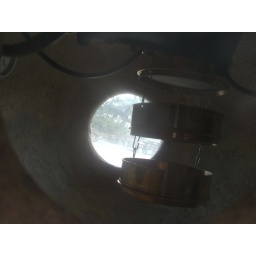
hanging fruit basket allegedly used in carbon dioxide conversion